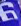
Number: 6